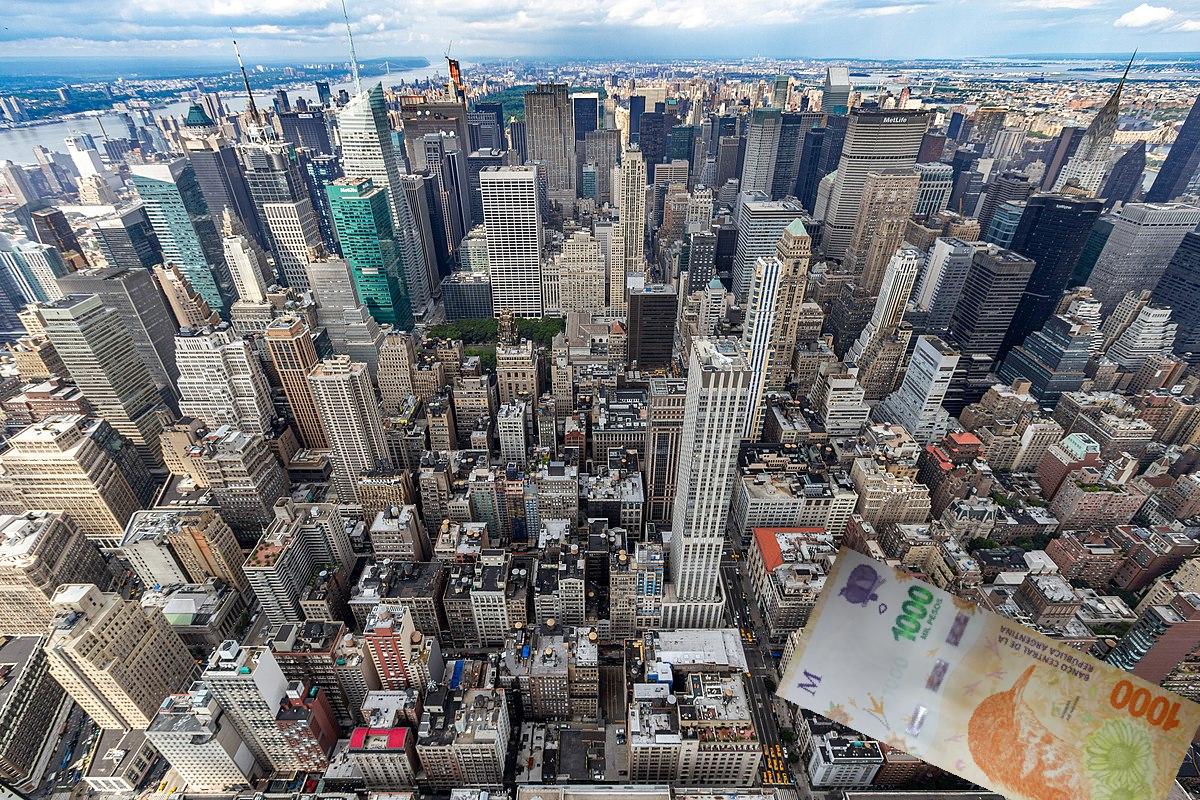
Denominación: 1000